Galaga: Destination Earth

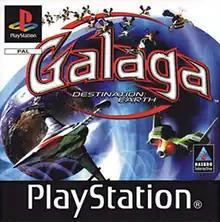
European PlayStation cover art

Galaga: Destination Earth, known in the Game Boy Color version as Galaga, is a 2000 3D video game, an update to the popular Golden Age arcade game, "Galaga". It was developed by King of the Jungle and published by Hasbro Interactive and Majesco Entertainment for Microsoft Windows, PlayStation, and Game Boy Color.